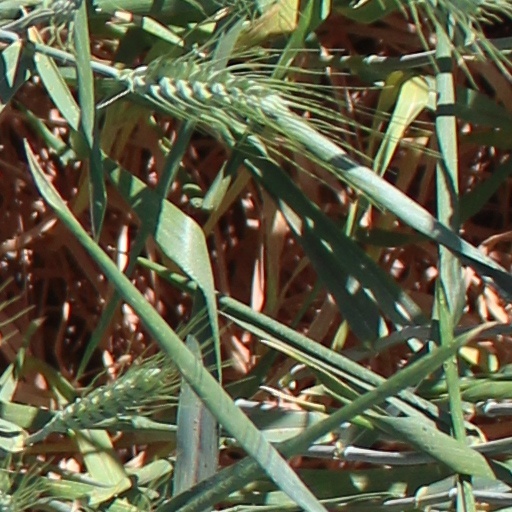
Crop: wheat